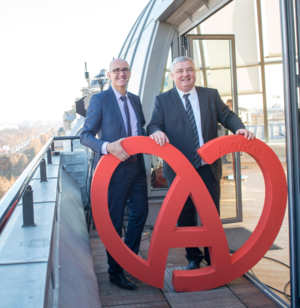
Frédéric Bierry, né le 21 avril 1966 à Strasbourg, est un homme politique français, membre de l'UMP puis des Républicains. Il est maire de Schirmeck de 1995 à 2015 et président du Conseil départemental du Bas-Rhin depuis le 2 avril 2015.